Jamaican petrel

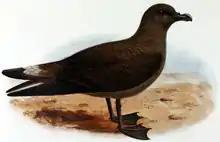
Illustration from 1907

Several species of lice are known to have parasitized the Jamaica and black-capped petrels. If the former is extinct, one of these lice, the phtilopterid "Saemundssonia jamaicensis" may be coextinct, as it has not been found on other birds.